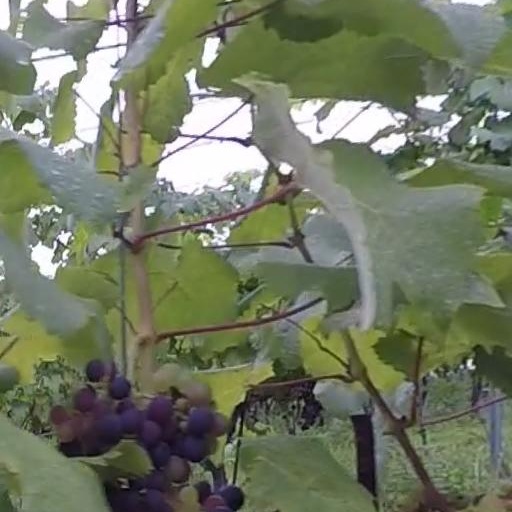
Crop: grape